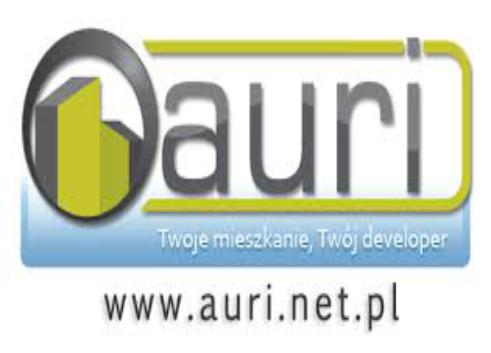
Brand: Auri
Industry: Others